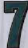
Number: 7